IWGP United States Heavyweight Championship

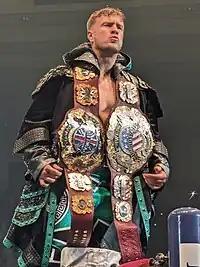
Two-time and final champion Will Ospreay, shown here with the original belt (right) and his custom-made rebranded IWGP United Kingdom Heavyweight Championship (left).

There were 18 reigns shared among 10 wrestlers with three vacancies up until the title's deactivation on December 11, 2023. Kenny Omega was the inaugural champion. Juice Robinson and Hiroshi Tanahashi were tied for the record of most reigns with three. Tanahashi also was the first Japanese wrestler to win the title, the oldest champion when he won it at 45 years old, and his third reign was the shortest at 13 days. Jay White was the youngest champion at 25 years old. Jon Moxley held two records with the title: his second reign was the longest reign at 564 days with five successful defenses, and he was the only wrestler to have held the title for a consecutive year.